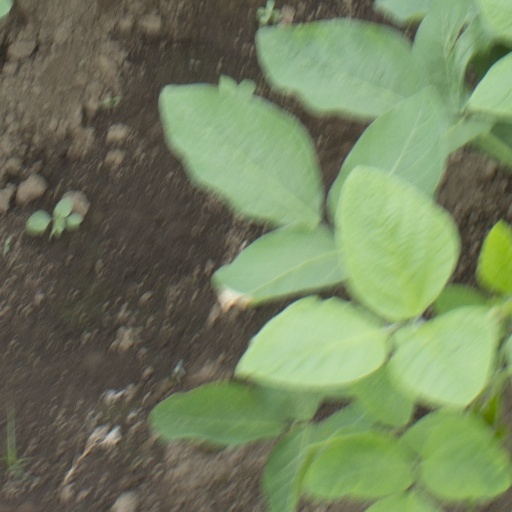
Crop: soybean